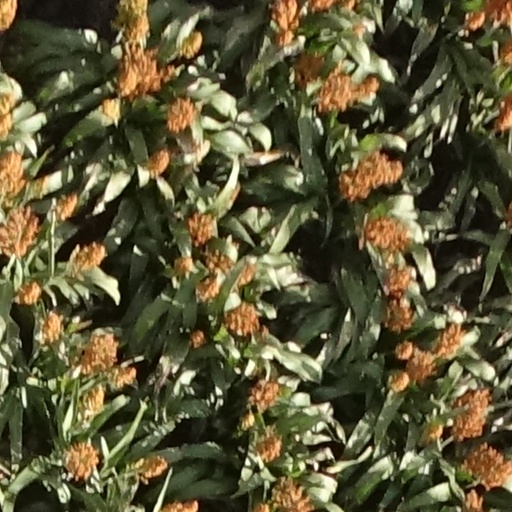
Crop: sorghum